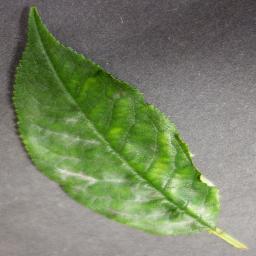
Label: Cherry___Powdery_mildew